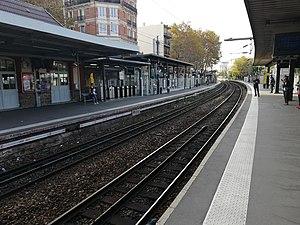
Vue des quais en direction de Cergy-le-Haut à la gare des Vallées, en 2018.
La gare des Vallées est une gare ferroviaire française située en limite des communes de Bois-Colombes, Colombes et la Garenne-Colombes, son adresse étant fixée à La Garenne-Colombes, place de la Gare-des-Vallées.